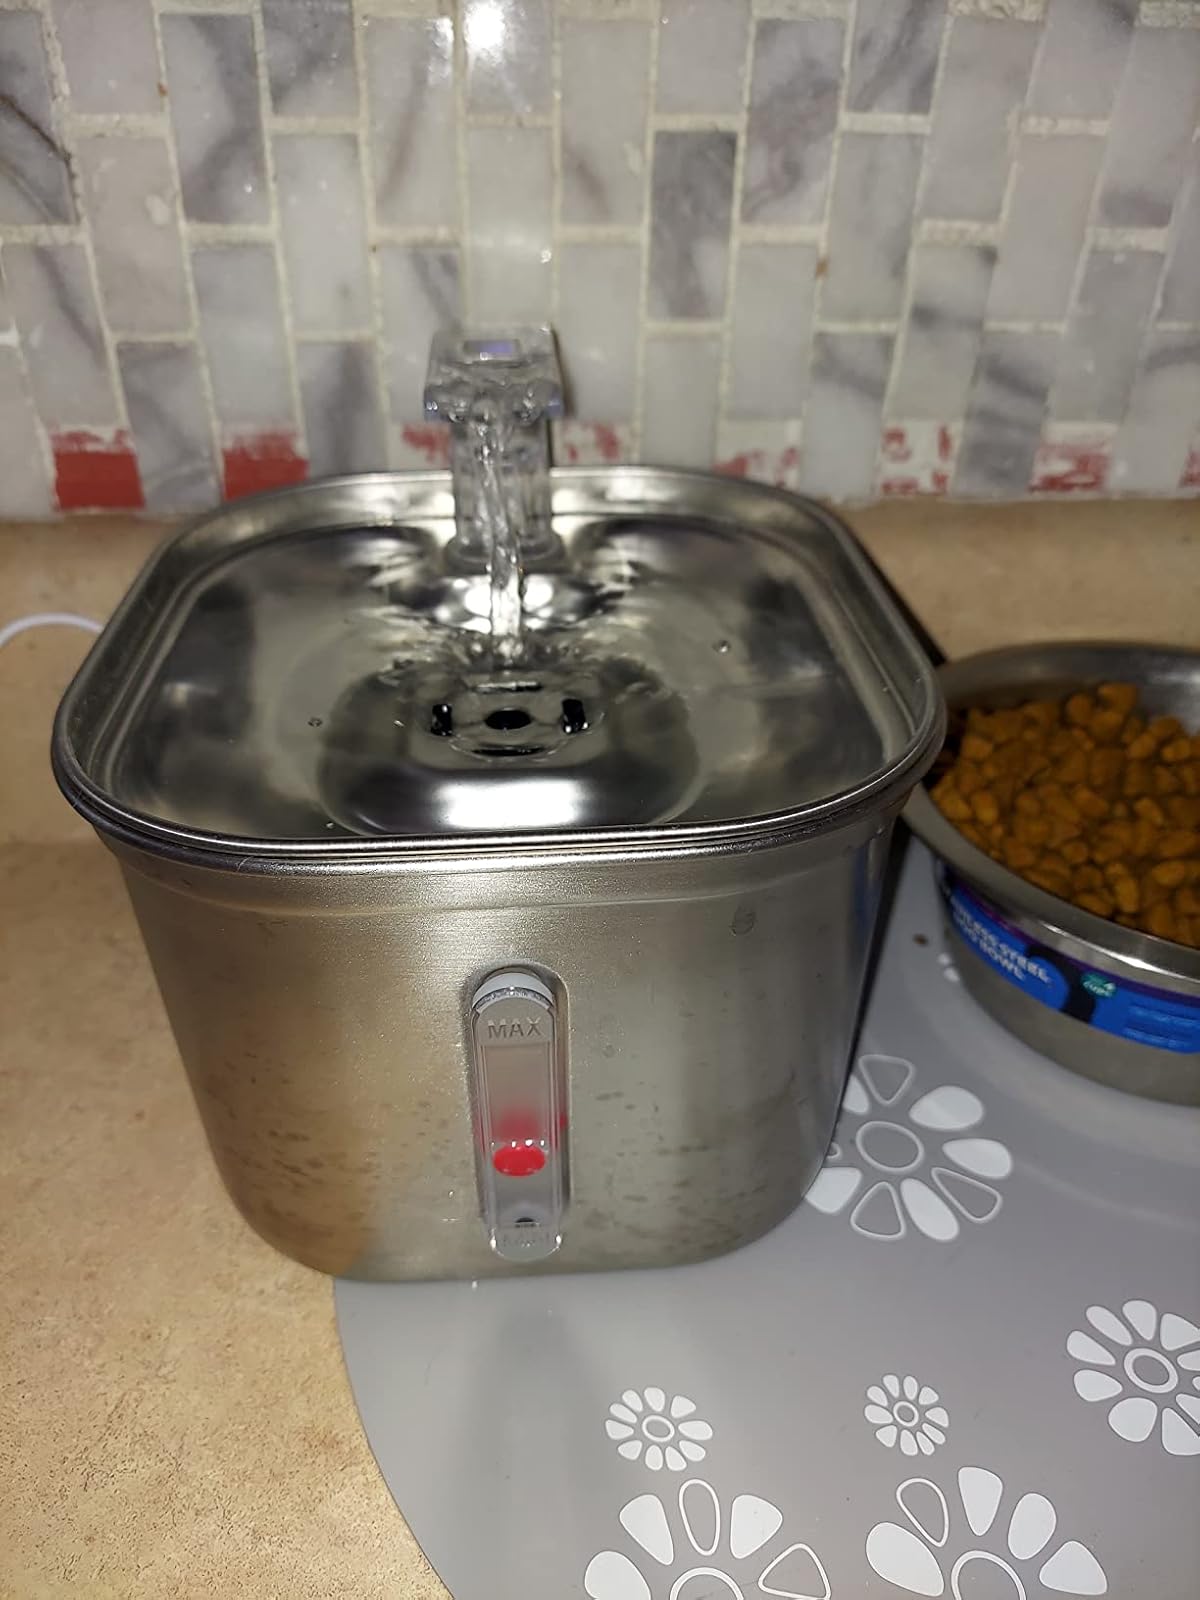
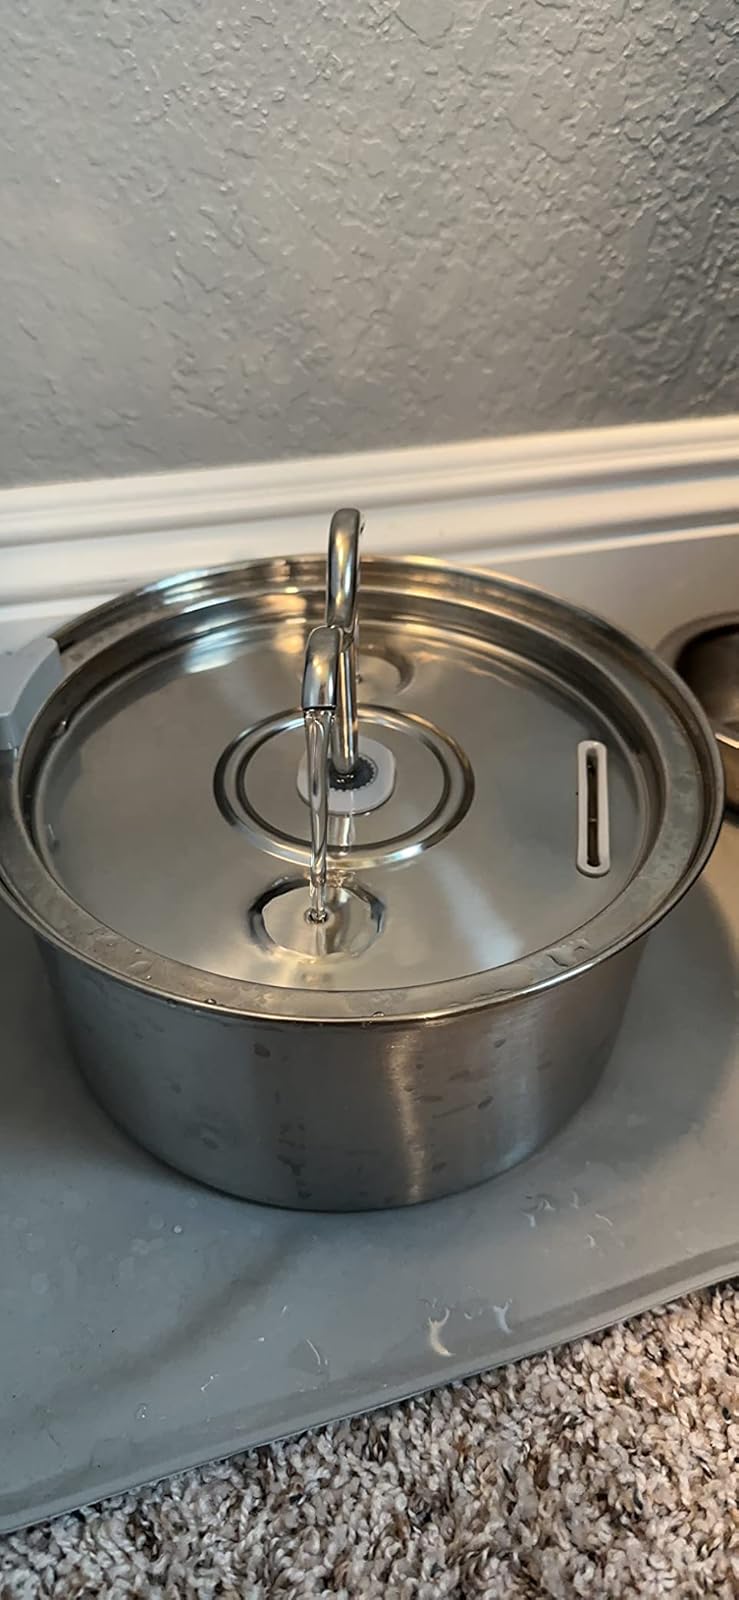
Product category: items_bowl
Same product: no